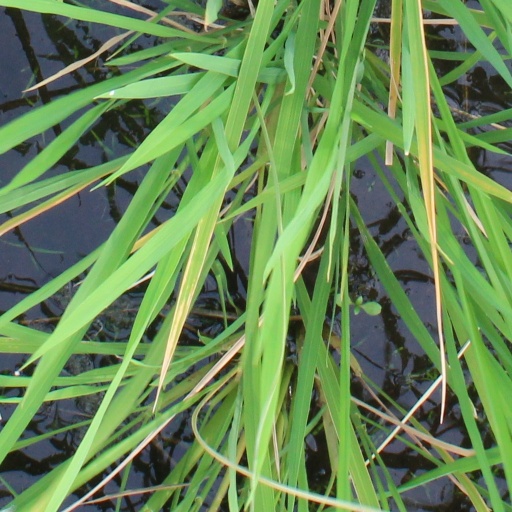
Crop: rice